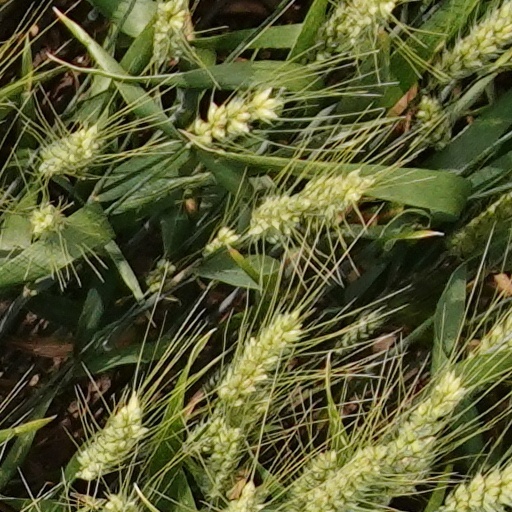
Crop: wheat